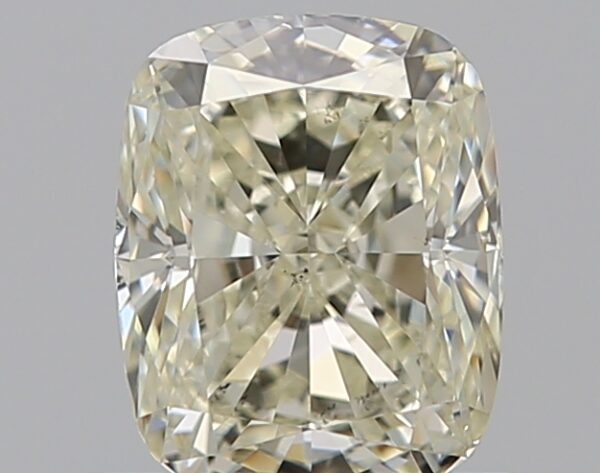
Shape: cushion
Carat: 0.71
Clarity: SI1
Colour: M
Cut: EX
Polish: EX
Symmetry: EX
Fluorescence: N
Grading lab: GIA
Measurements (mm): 5.7 x 4.59 x 3.18